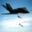
Label: airplane